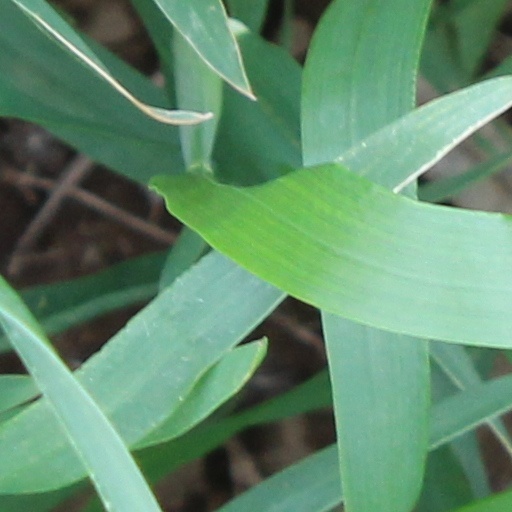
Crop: wheat